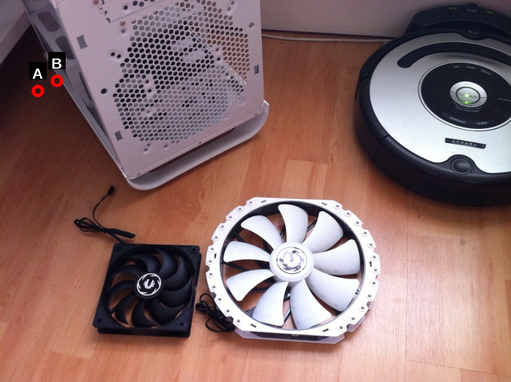
Question: Two points are circled on the image, labeled by A and B beside each circle. Which point is closer to the camera?
Select from the following choices.
(A) A is closer
(B) B is closer
Answer: A